Islamic art

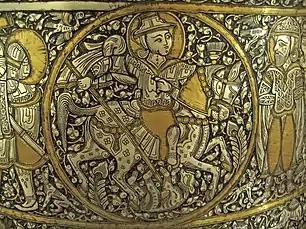
Detail of the "Baptistère de Saint Louis," c. 1300, a Mamluk basin of engraved brass with gold, silver and niello inlay

The earliest grand Islamic buildings, like the Dome of the Rock in Jerusalem, had interior walls decorated with mosaics in the Byzantine style, but without human figures. From the 9th century onwards the distinctive Islamic tradition of glazed and brightly coloured tiling for interior and exterior walls and domes developed. Some earlier schemes create designs using mixtures of tiles each of a single colour that are either cut to shape or are small and of a few shapes, used to create abstract geometric patterns. Later large painted schemes use tiles painted before firing with a part of the scheme – a technique requiring confidence in the consistent results of firing.